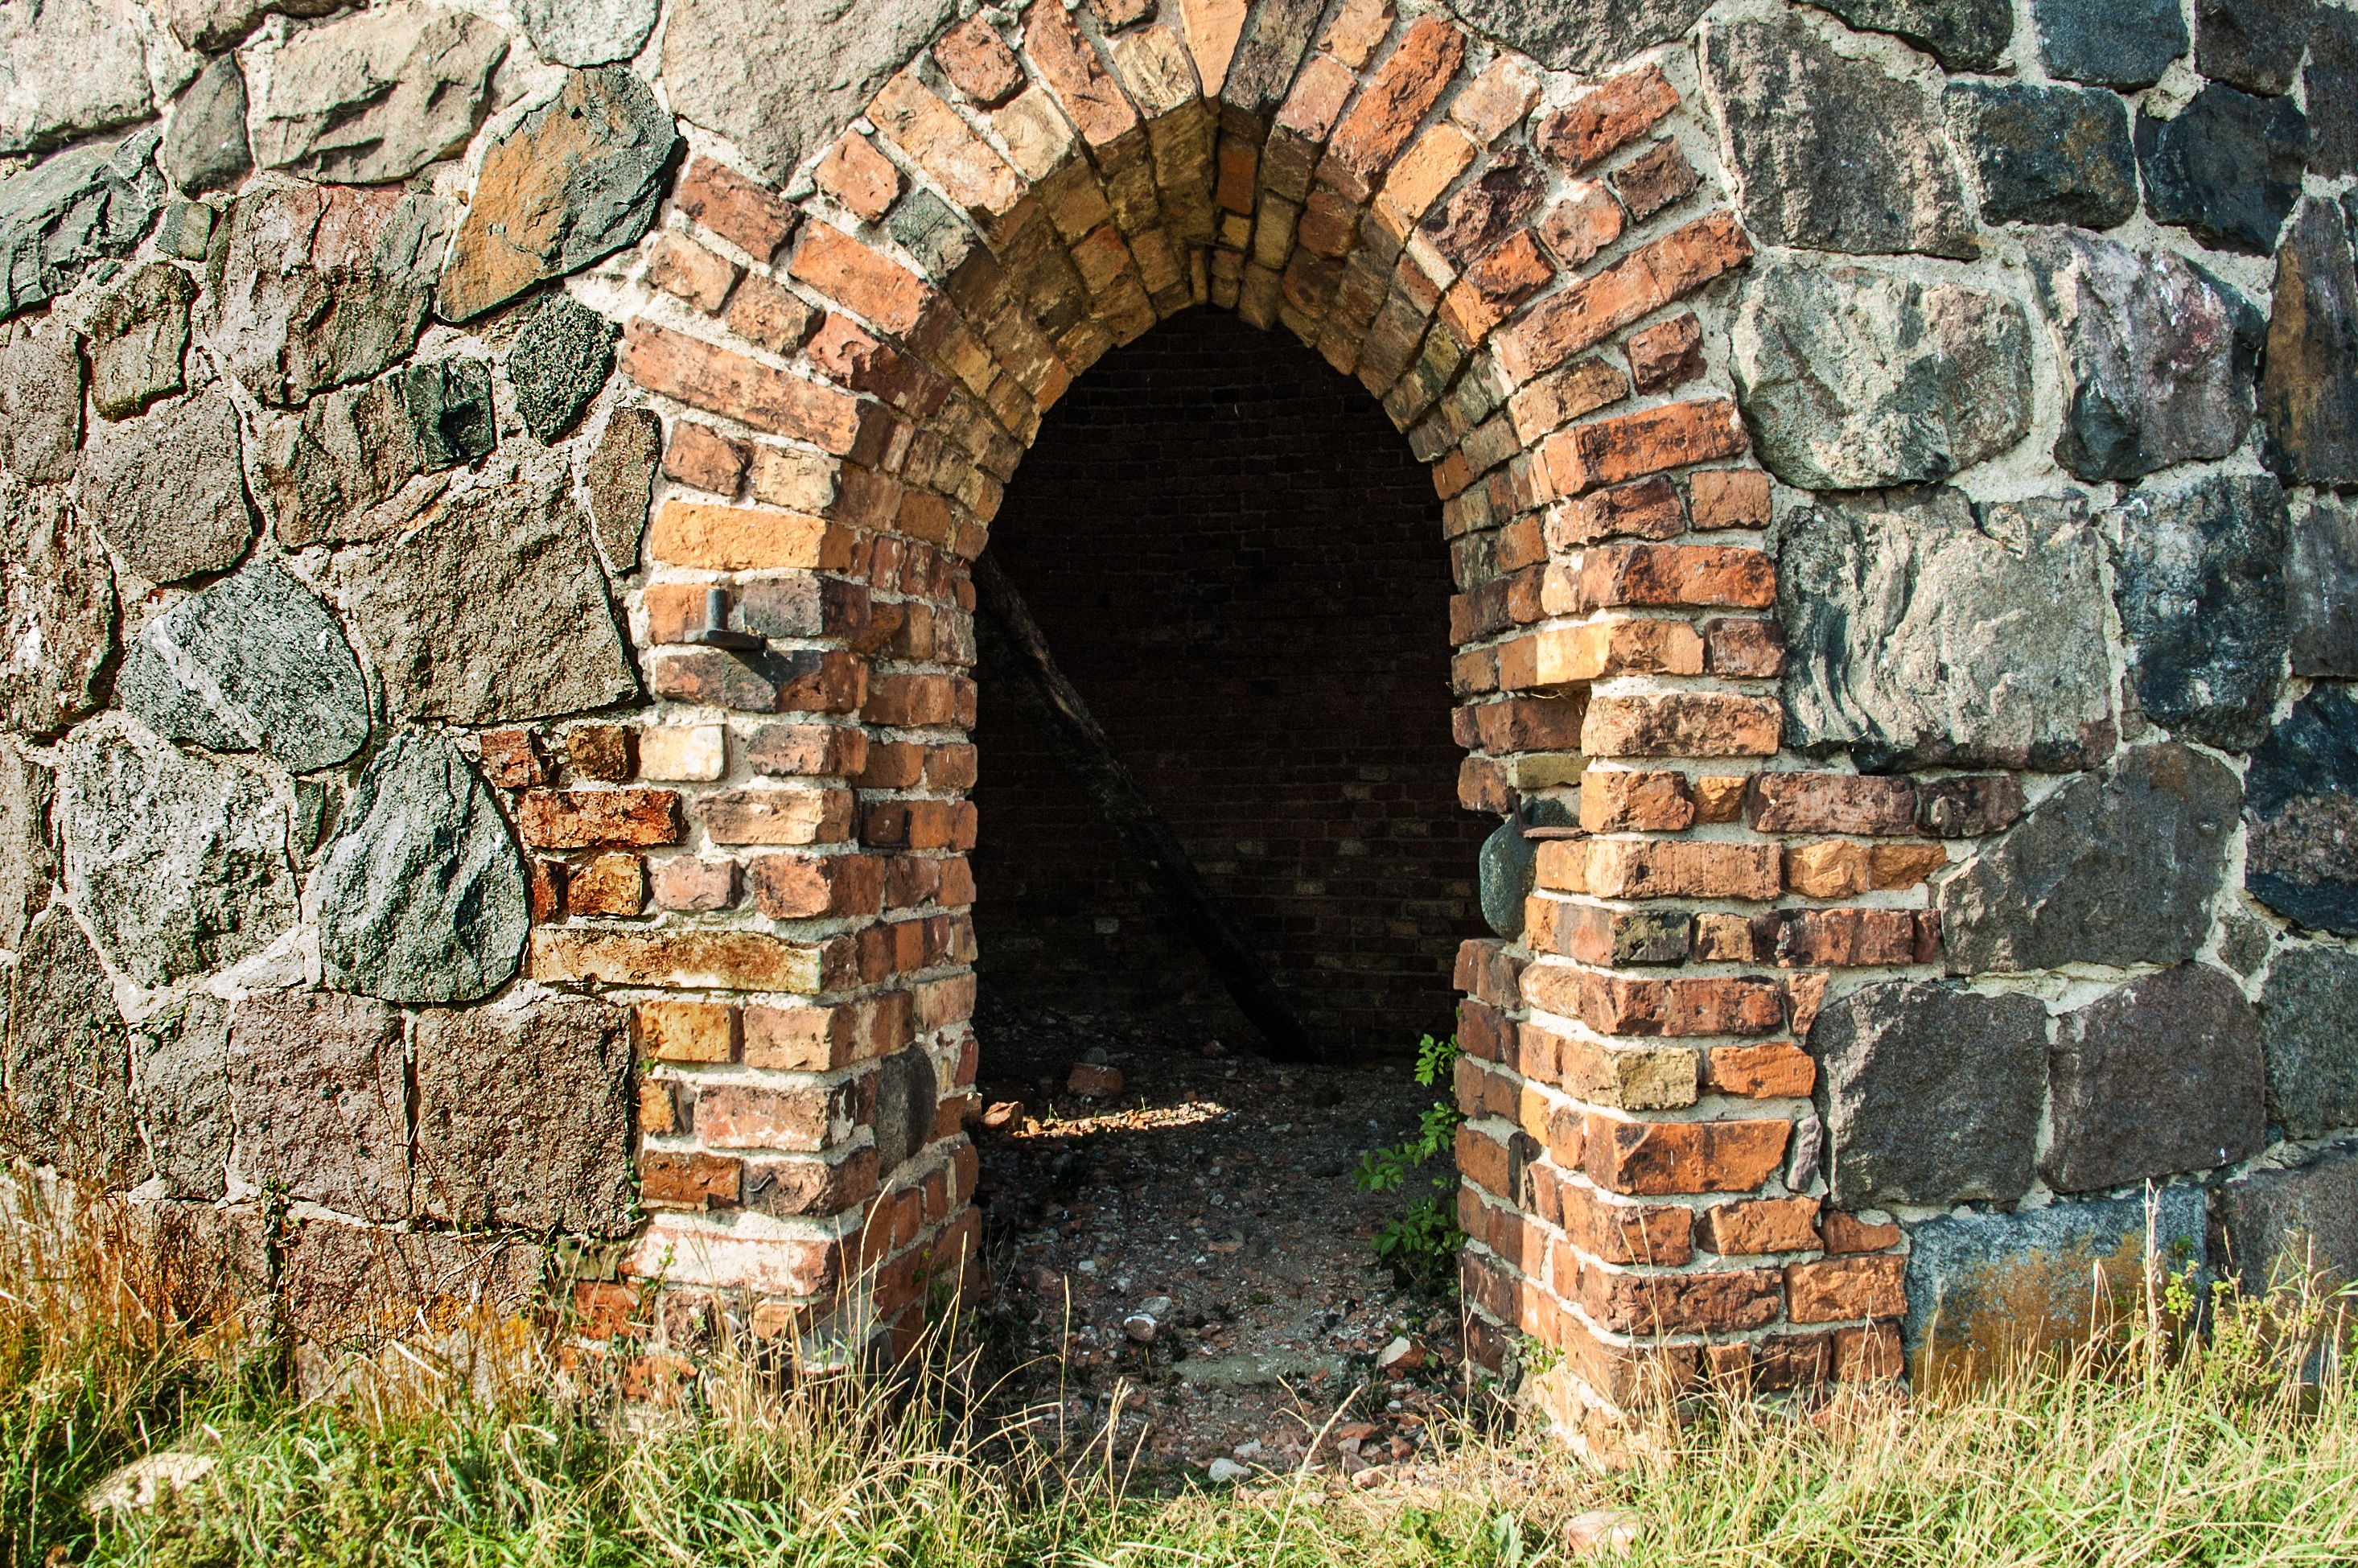
rock, wall, arch, stone wall, ruin, brick, water tower, ruins, middle ages, stone gate, ancient history, mauck